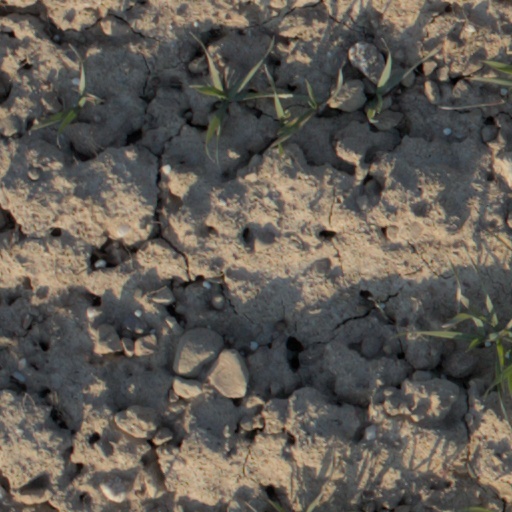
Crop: wheat